Nimitz-class aircraft carrier

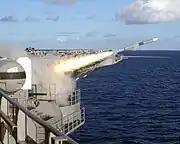
The firing of a Sea Sparrow missile from "Theodore Roosevelt". A Phalanx CIWS is in the left of the image.

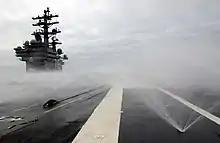
The counter-measure wash-down system of "Ronald Reagan" being tested. This is part of the ship's defense against chemical, biological or radiological threats, and also against fires

In addition to the aircraft carried on board, the ships carry defensive equipment for use against missiles and hostile aircraft. These consist of either two or three RIM-7 Sea Sparrow or RIM-162 Evolved SeaSparrow Missile Mk 29 missile launchers designed for defense against aircraft and anti-ship missiles, as well as either three or four 20 mm Phalanx CIWS.